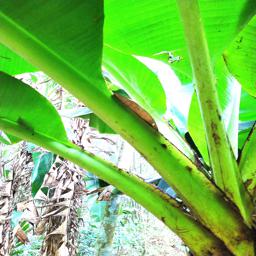
Label: JAHAJI STEM